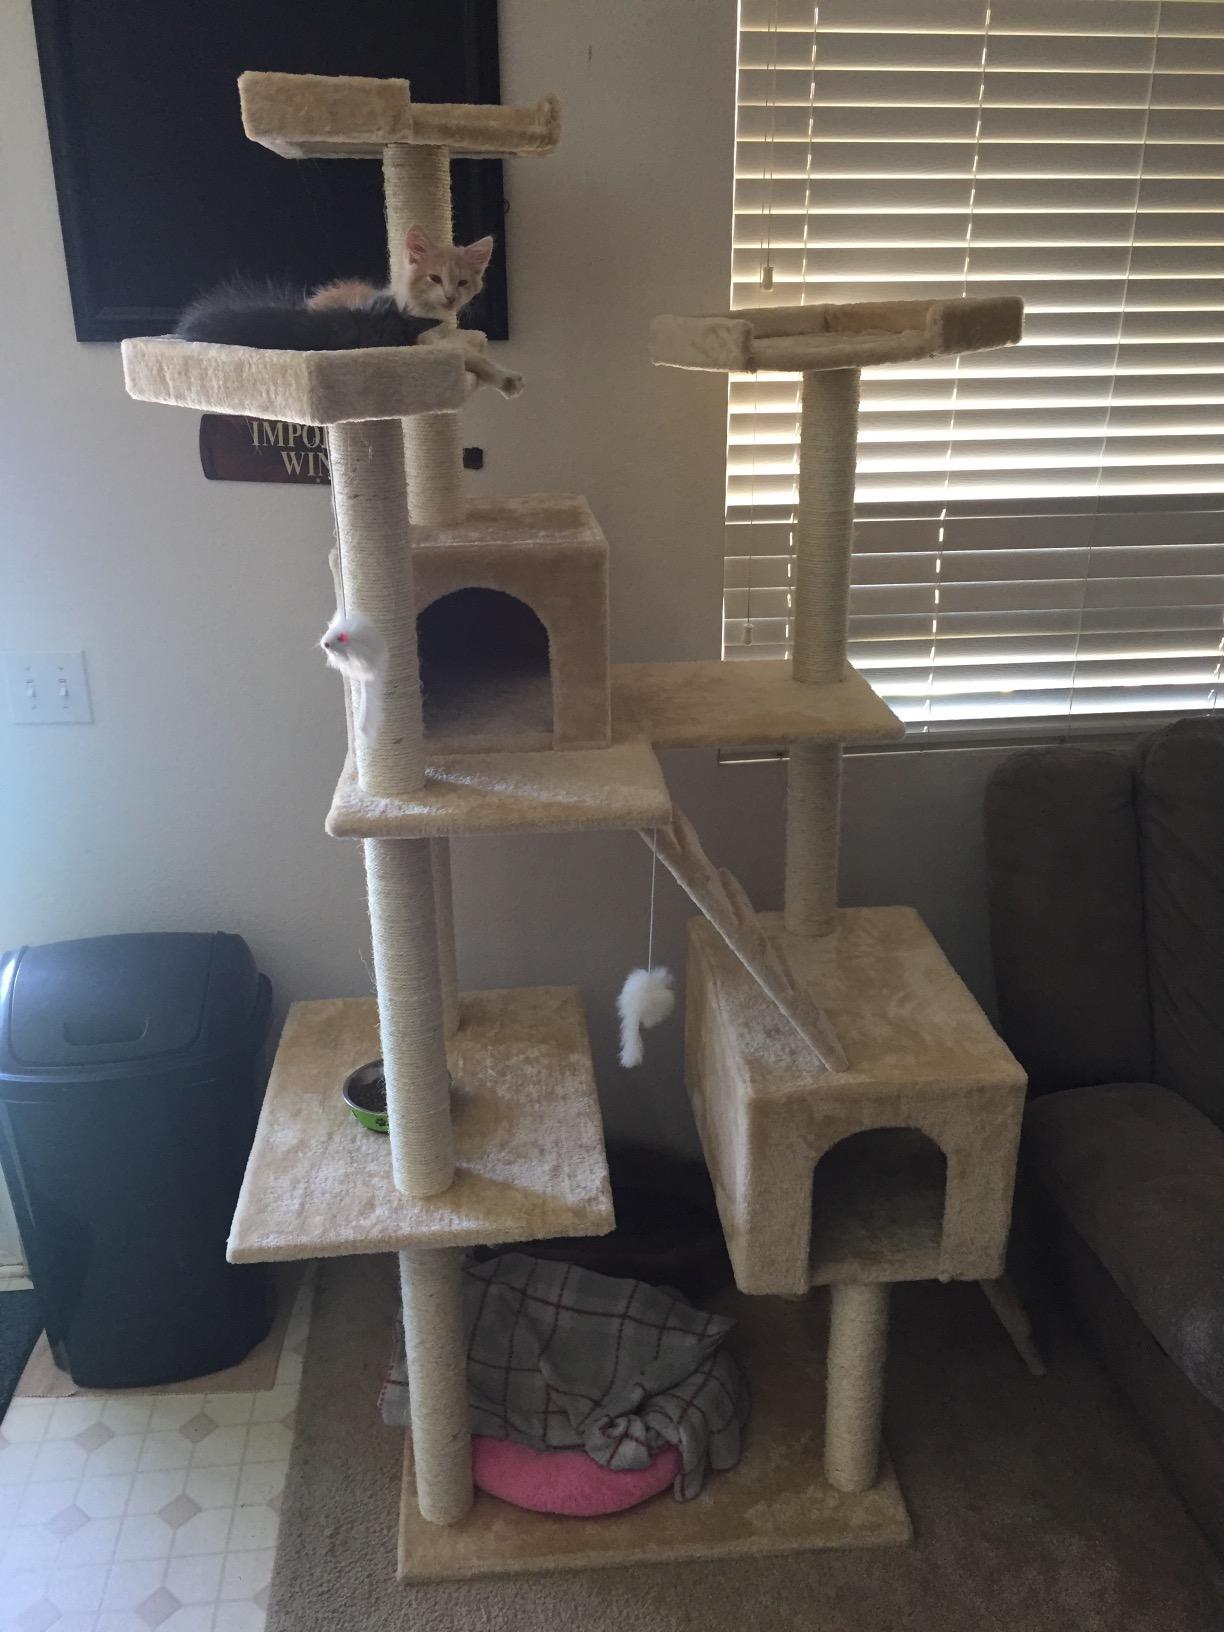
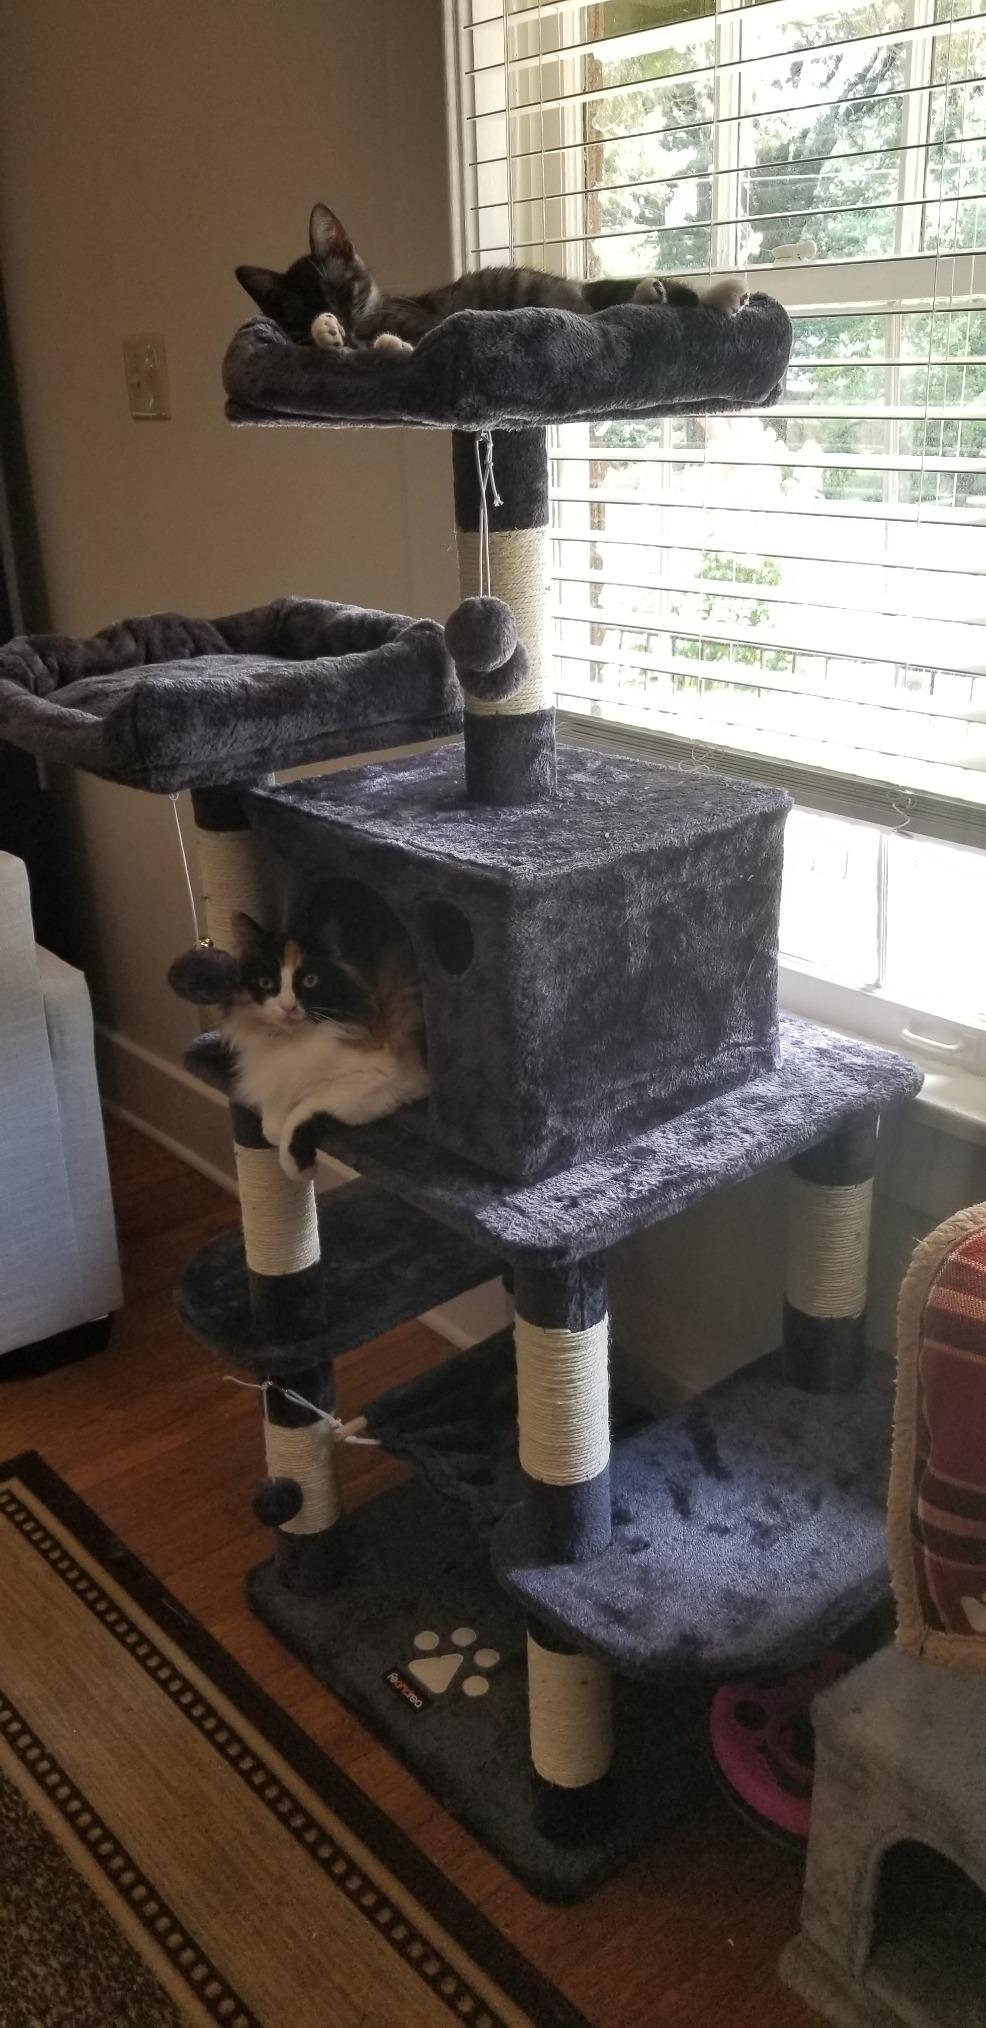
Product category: items_cat tree
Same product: no